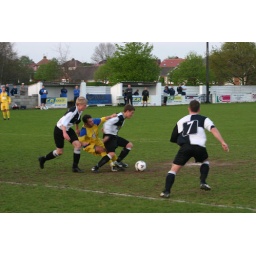
The home defence clear the ball under pressure from Darren Reay